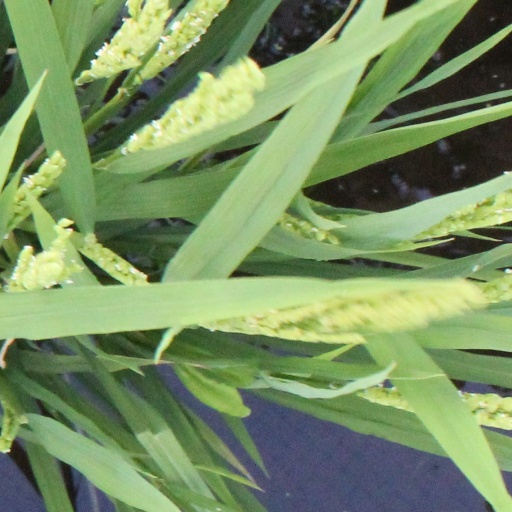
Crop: rice